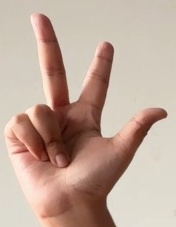
ASL sign: 3